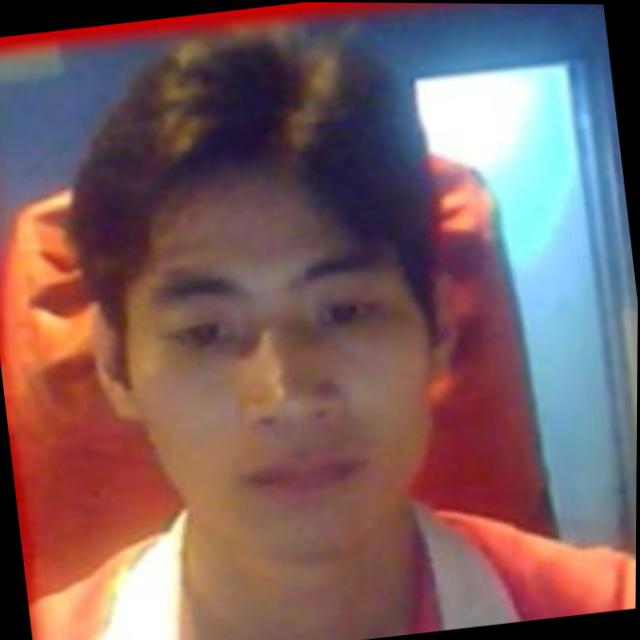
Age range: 21-44